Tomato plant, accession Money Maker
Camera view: vertical (180 deg); turntable rotation: 0 degrees
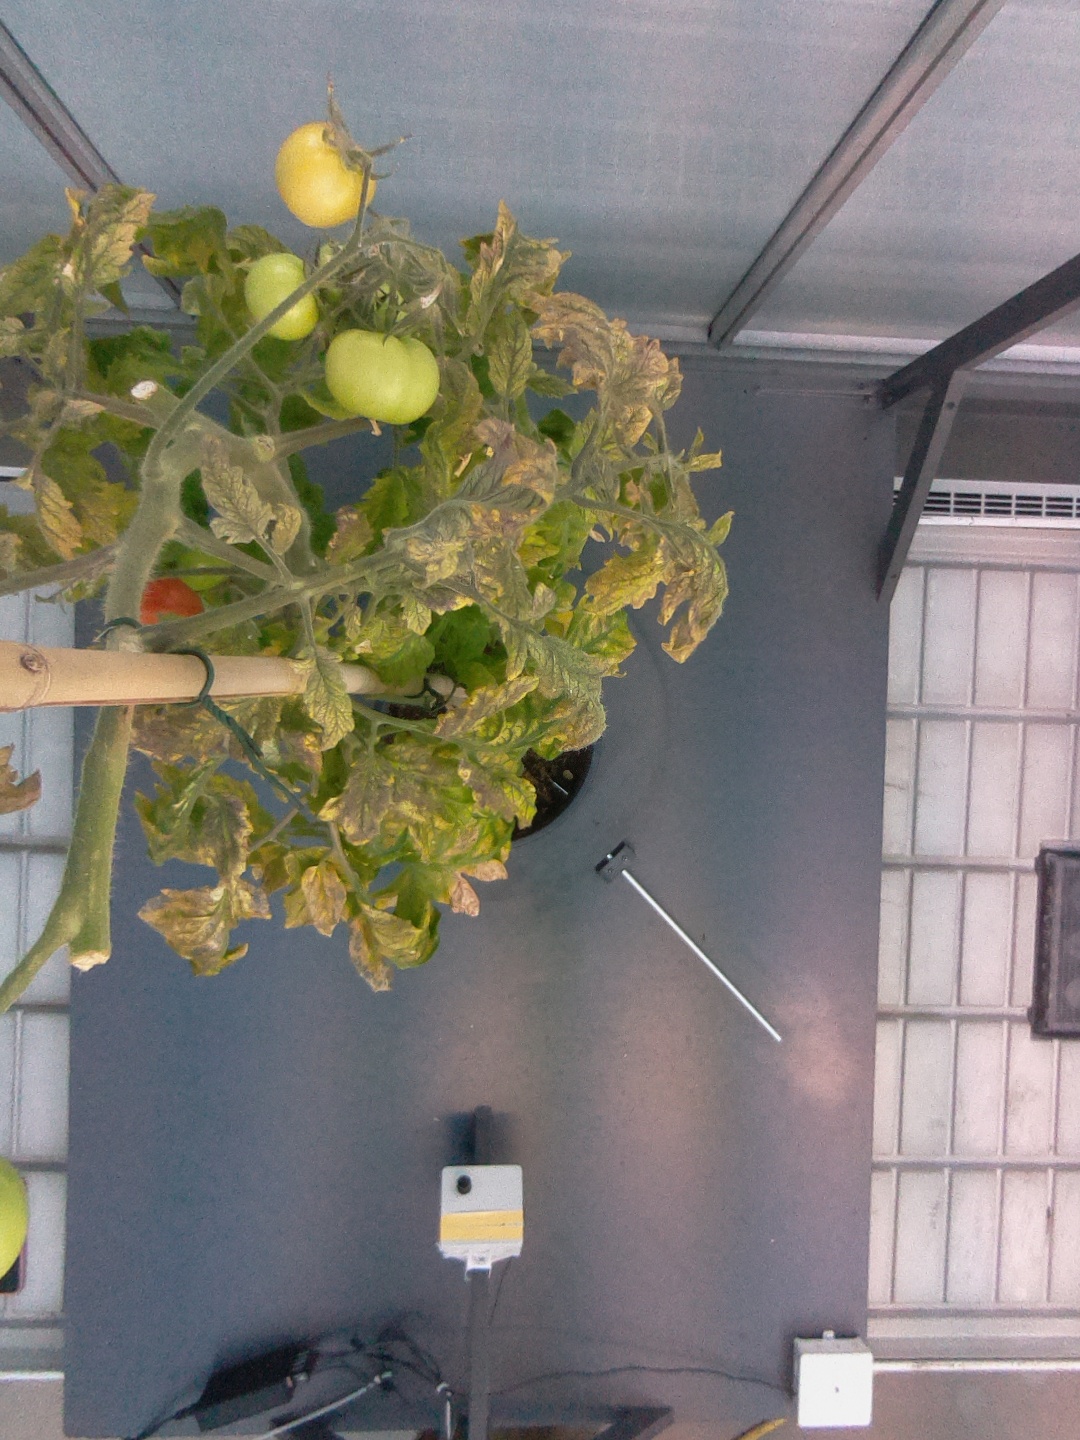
BBCH growth stage 81: 10%-20% of fruits show typical fully ripe color